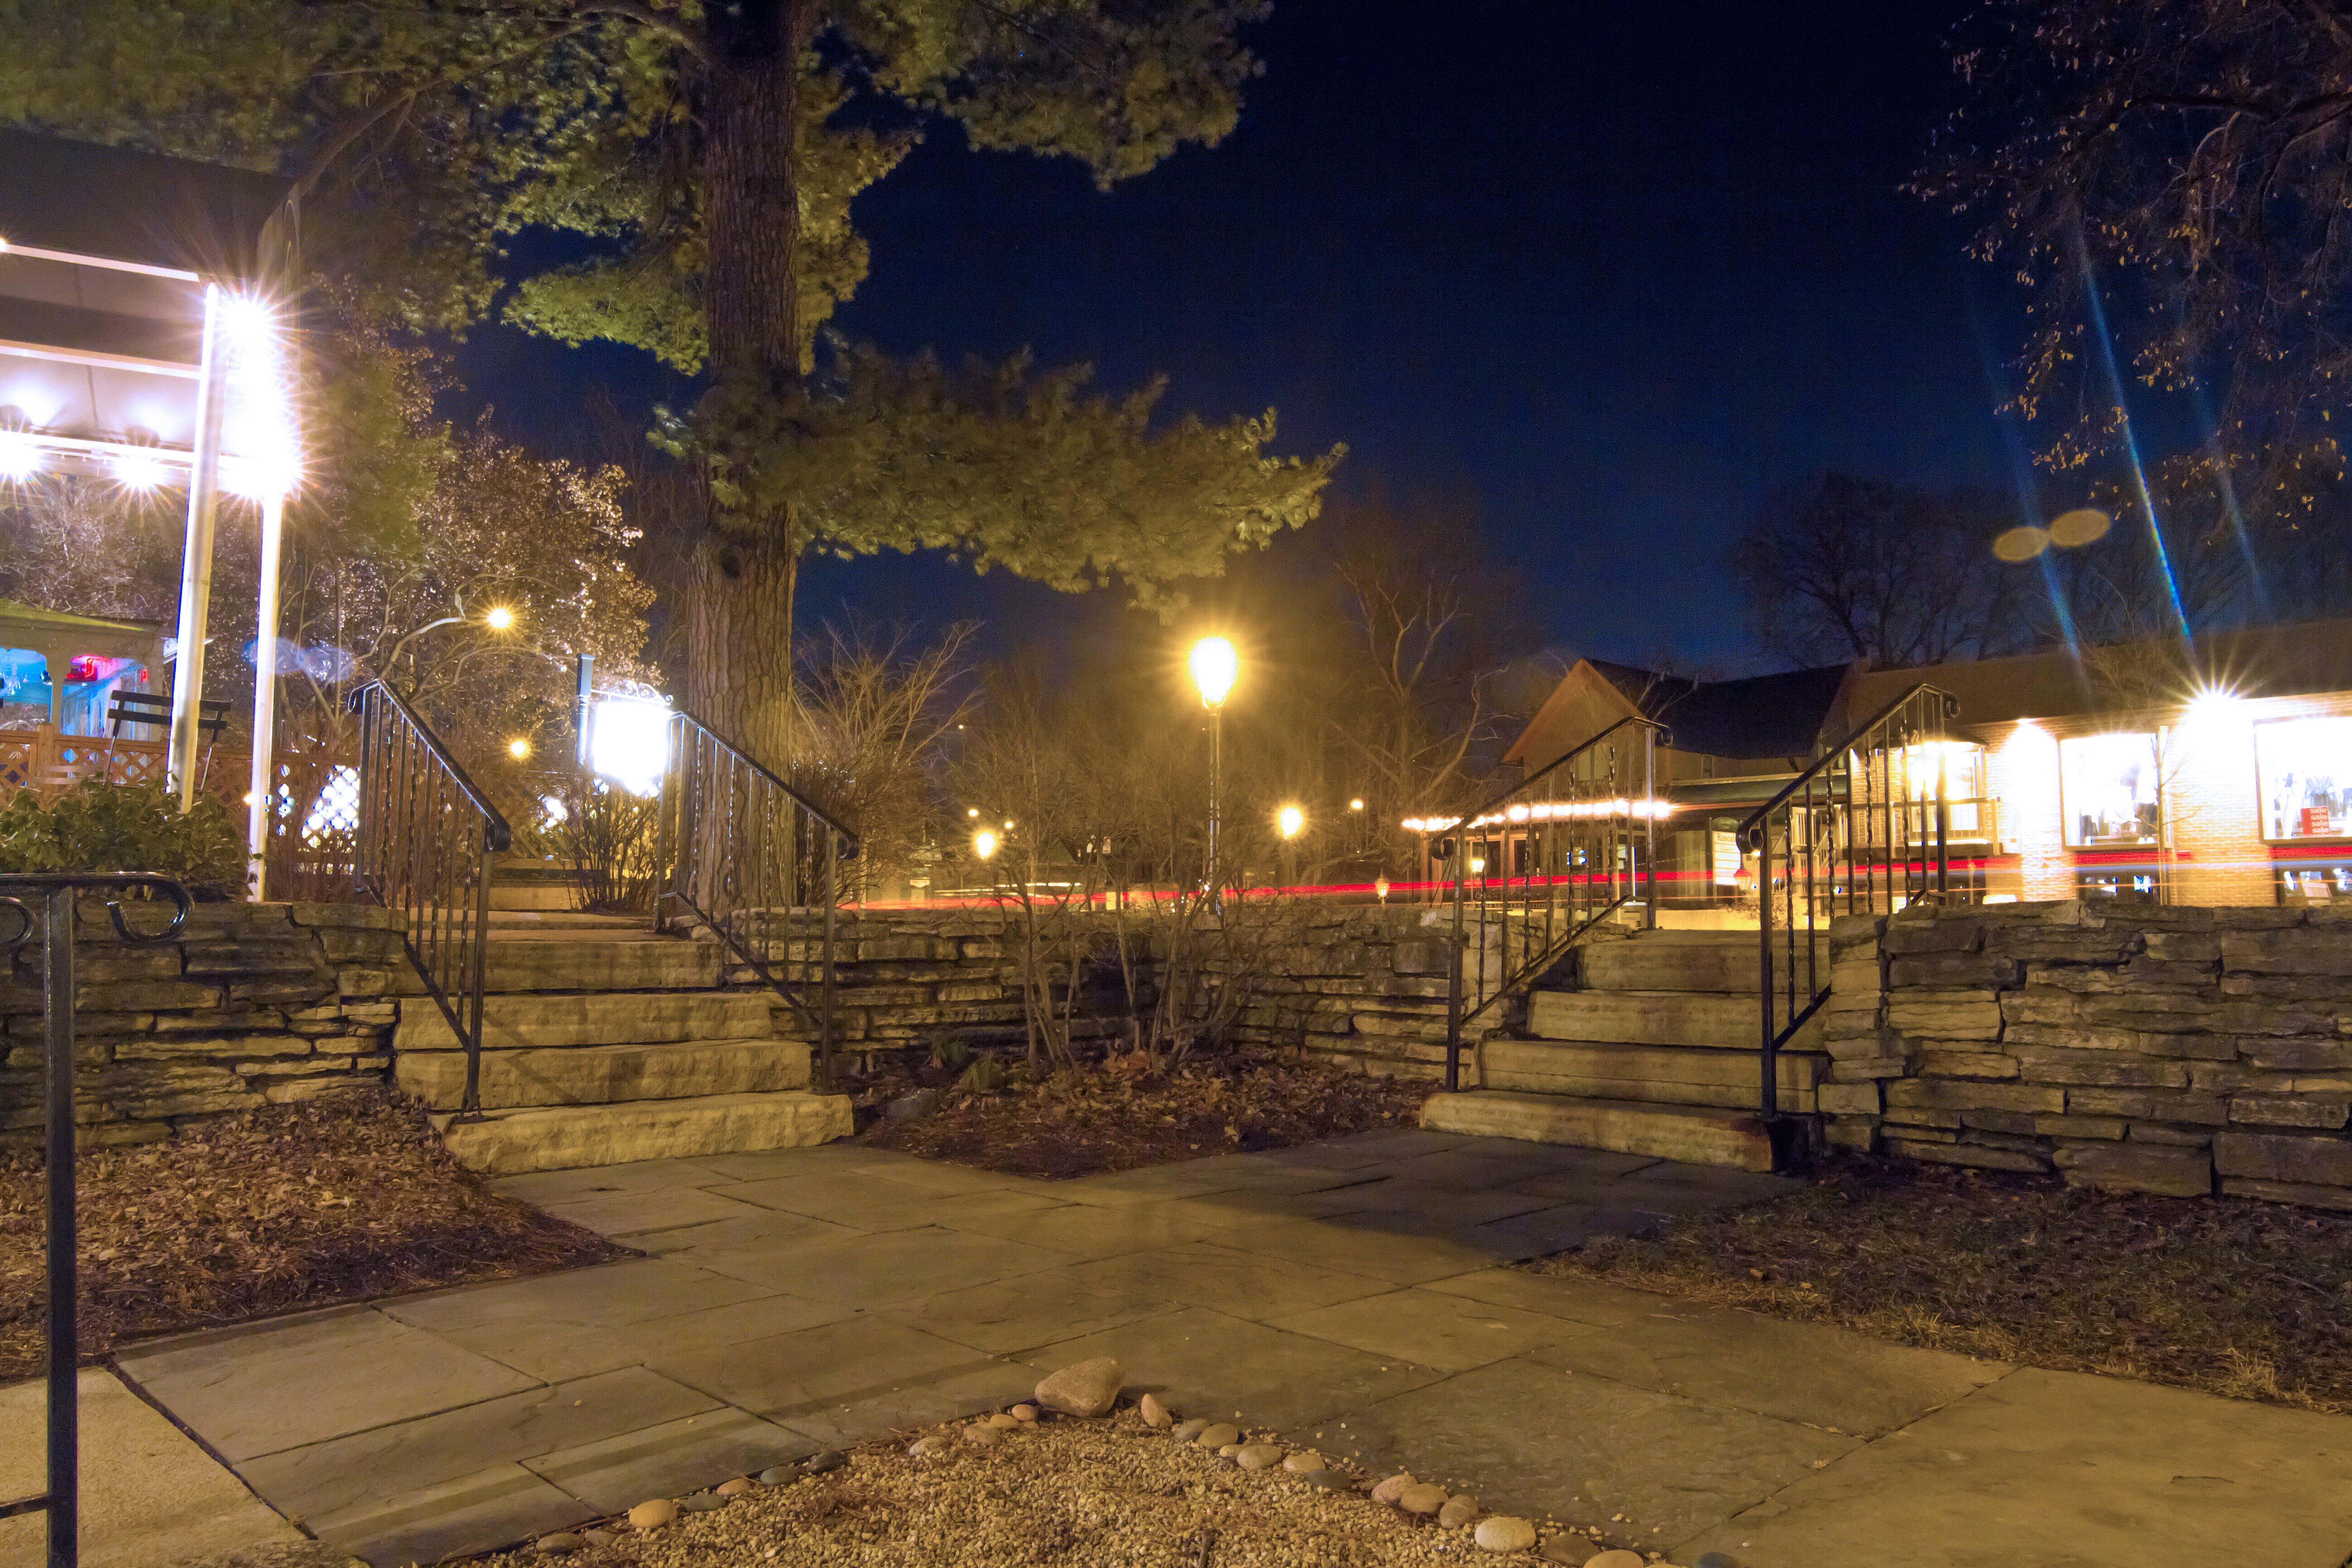
night, evening, lighting, christmas decoration